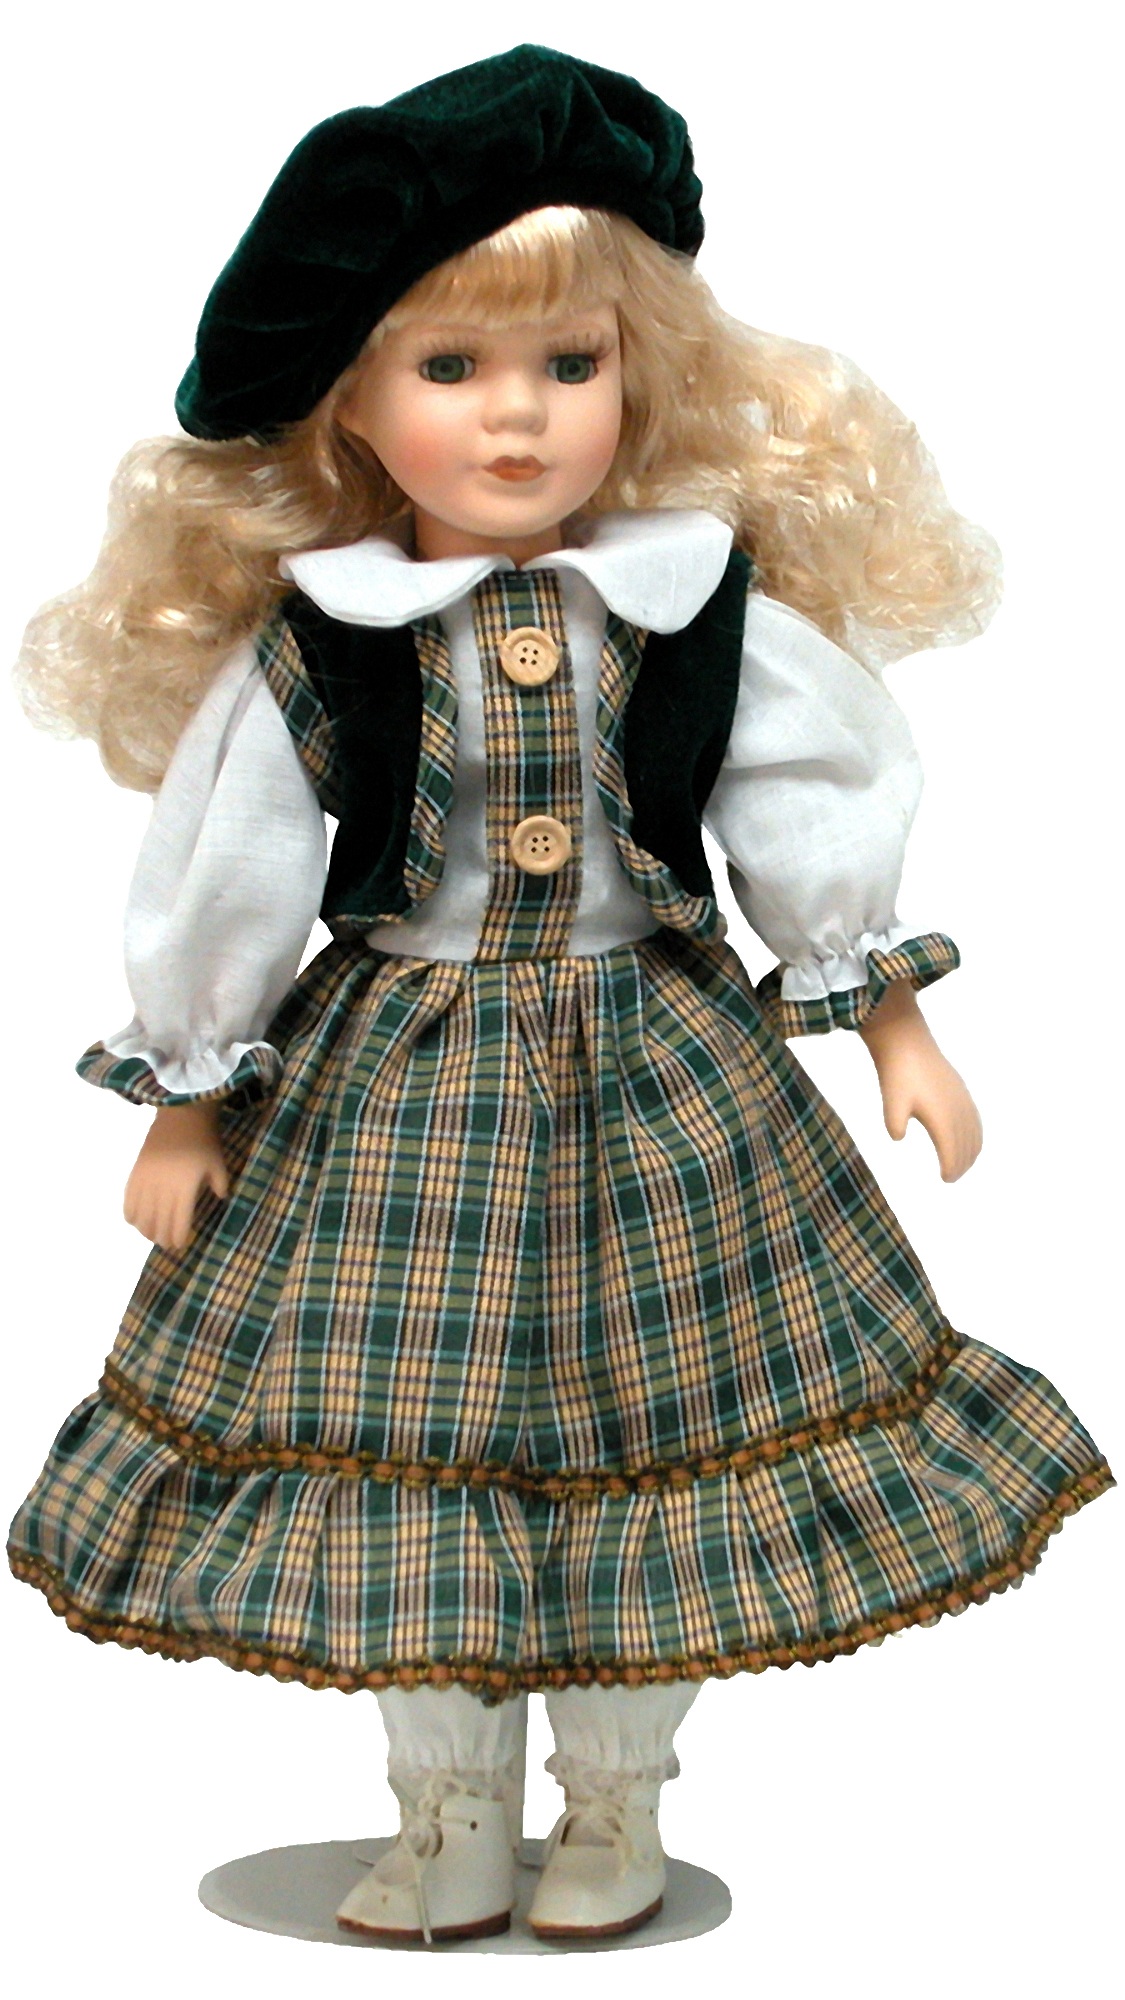
pattern, toy, doll, design, toddler, porcelain doll, old toy, costume design